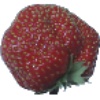
Label: strawberry_wedge